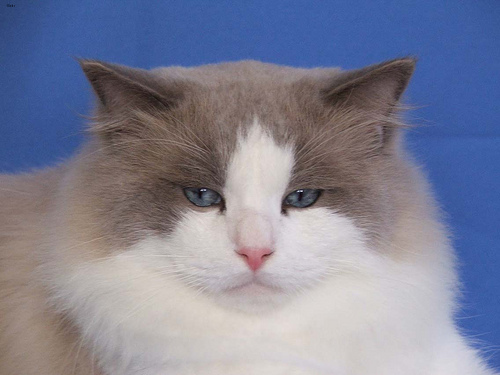
Animal: cat
Breed: ragdoll